Bridgewater, Iowa

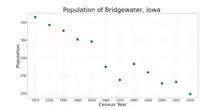
The population of Bridgewater, Iowa from US census data

As of the census of 2020, there were 148 people, 64 households, and 32 families residing in the city. The population density was 513.3 inhabitants per square mile (198.2/km). There were 89 housing units at an average density of 308.7 per square mile (119.2/km). The racial makeup of the city was 93.9% White, 0.0% Black or African American, 0.0% Native American, 0.0% Asian, 0.0% Pacific Islander, 0.7% from other races and 5.4% from two or more races. Hispanic or Latino persons of any race comprised 4.1% of the population.